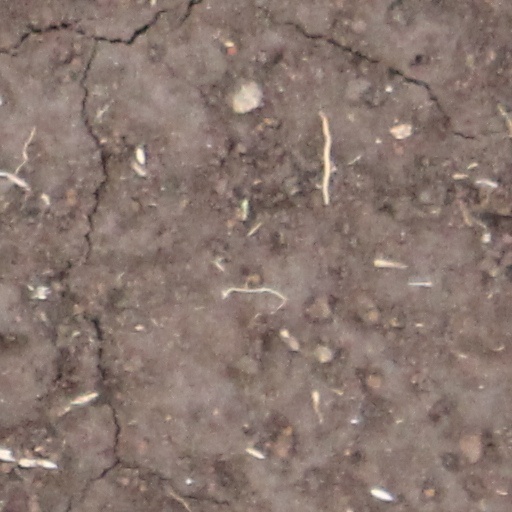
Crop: wheat